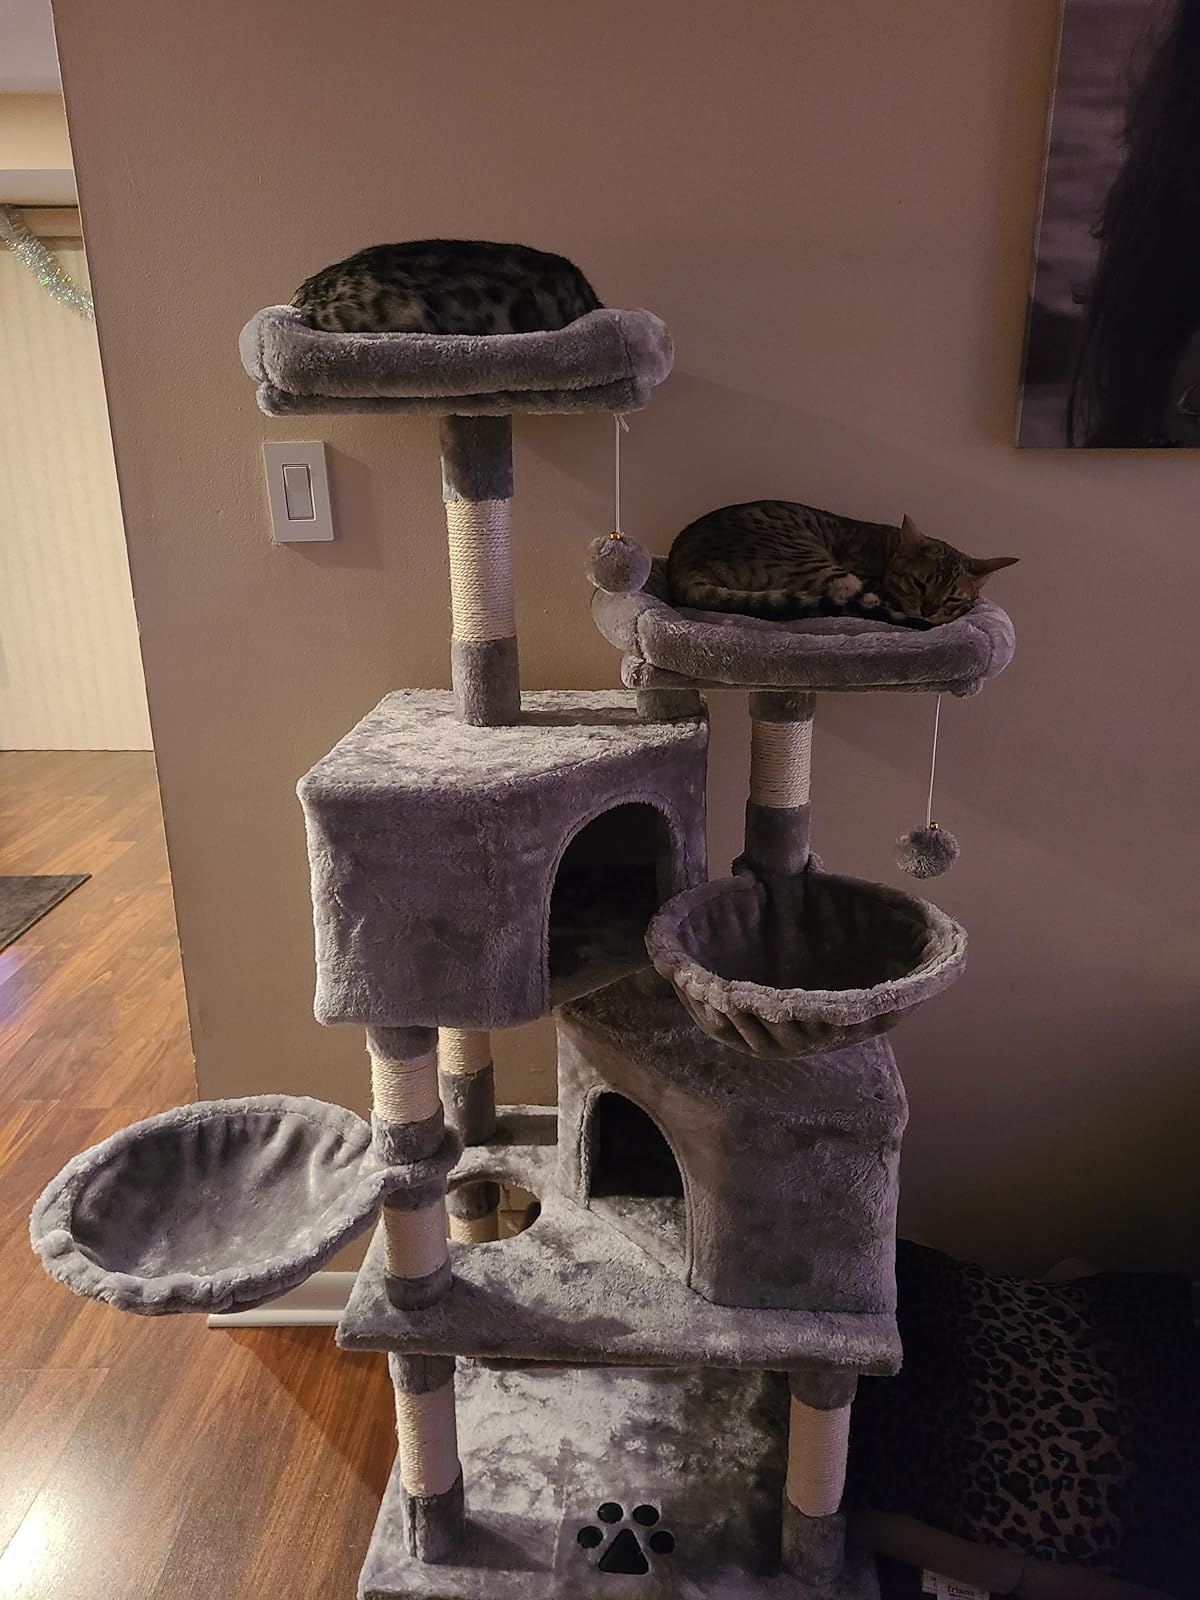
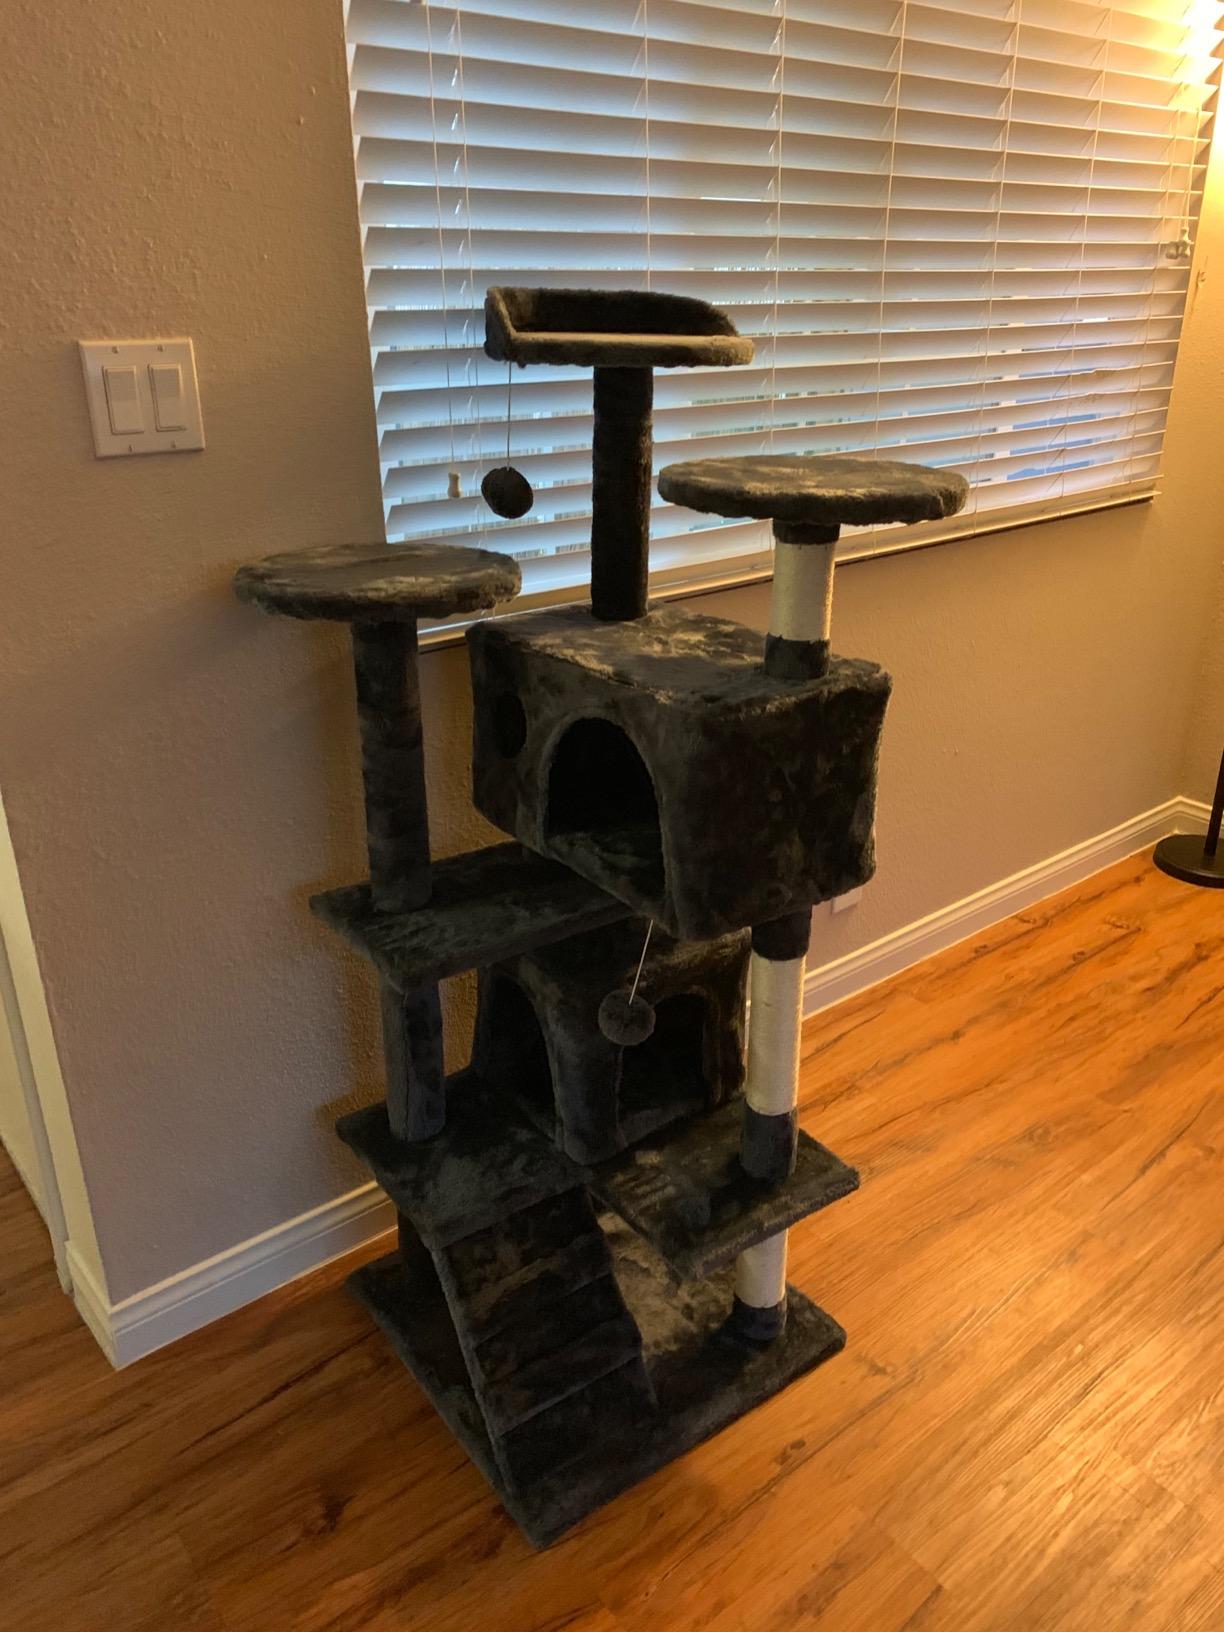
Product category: items_cat tree
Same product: no